André-Charles Boulle

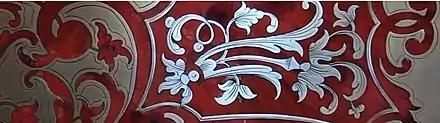
Boulle work showing the use of pewter (center) and the 'depth' given by tortoiseshell in the background. Brass Inlay is on the right and left.

Boulle's inlay materials included tortoiseshell, brass, pewter and even animal horn. For contrasting woods, he often used rosewood, ebony, kingwood, and other dense, dark-toned tropical species. Boulle's marquetry technique was to make two contrasting sheets of intricate inlay that were cut from a single sandwich of materials. If the sandwich, or packet, contained two layers that were light and dark, the two final products would be a sheet with a light pattern on a dark background, and a reversed sheet, with a dark pattern on a light background. One sheet would have been considered the primary pattern, in French the 'première partie'. The opposite pattern was called the counterpart, or 'contrapartie'. By sawing both patterns out of one packet and reassembling them on two trays, the background of the 'première partie' becomes the motif of the 'contrapartie'. Boulle made cabinets with both patterns in a single piece, or pairs of contrasting cabinets.